Apti Akhyadov

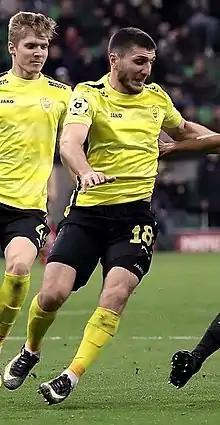
Akhyadov with Anzhi Makhachkala in 2019

Apti Movlidovich Akhyadov (born 24 August 1993) is a Russian former footballer. He played as a striker or right midfielder.